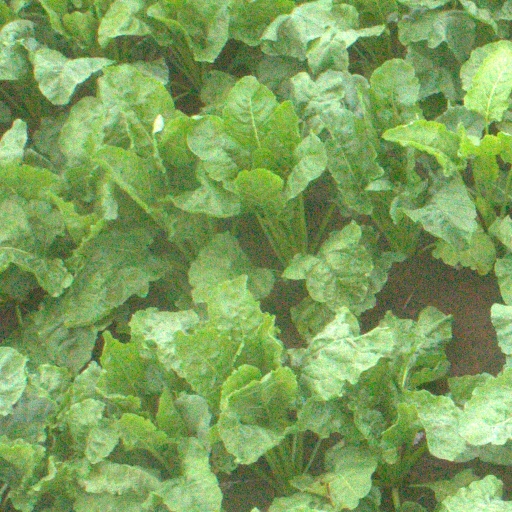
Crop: sugar beet